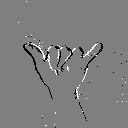
ASL letter: y